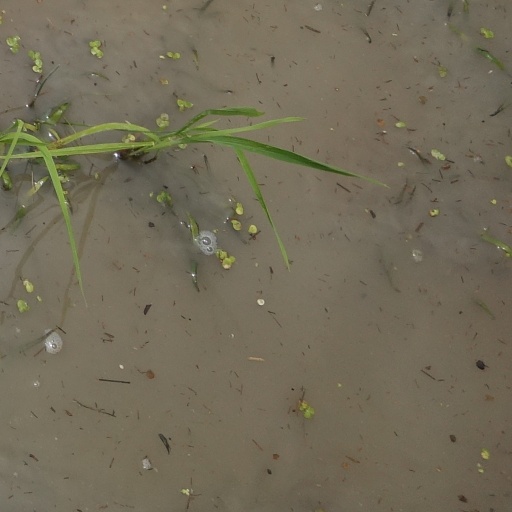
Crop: rice